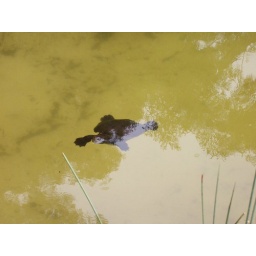
Little turtle in lake on Fraser